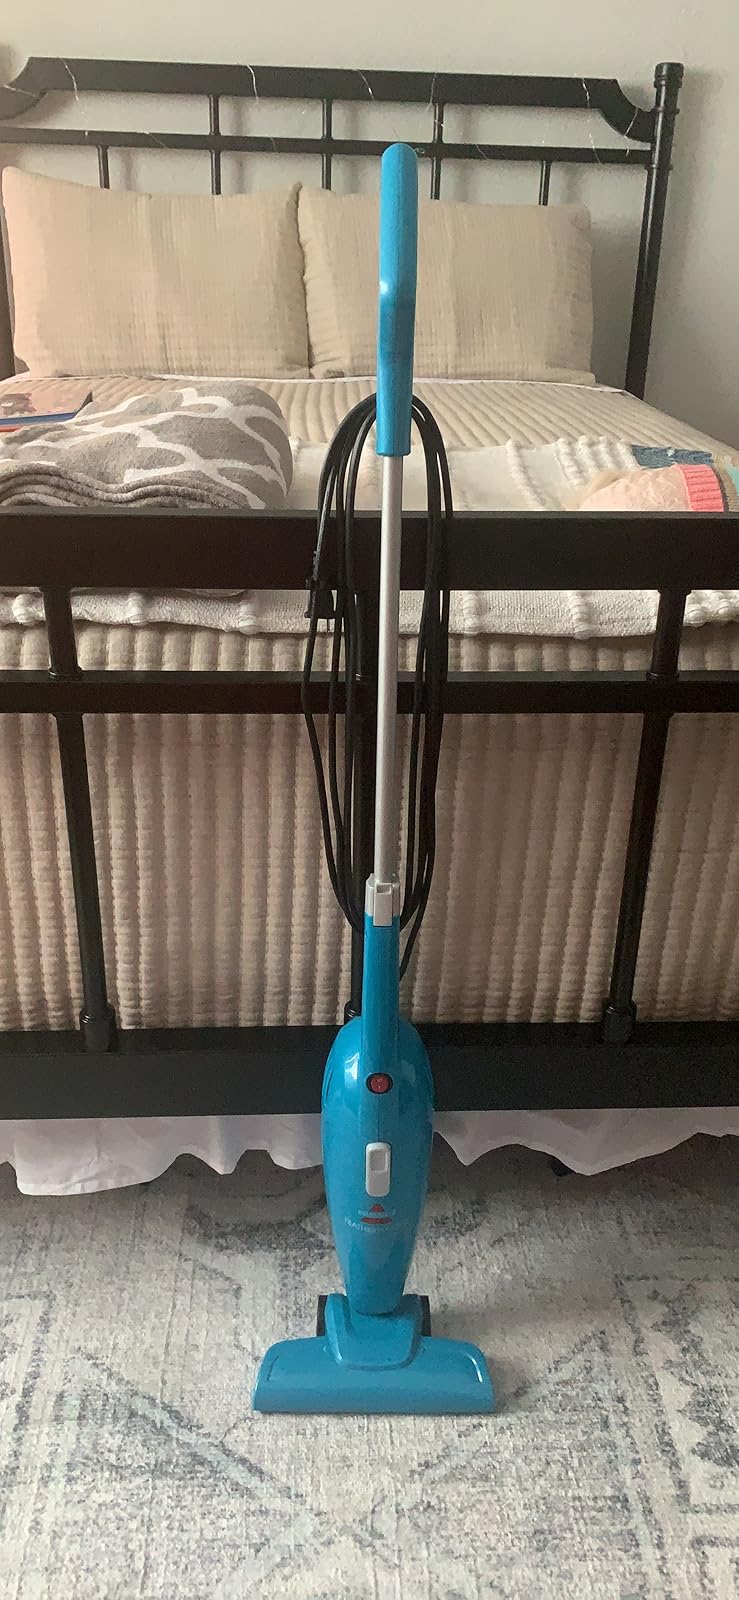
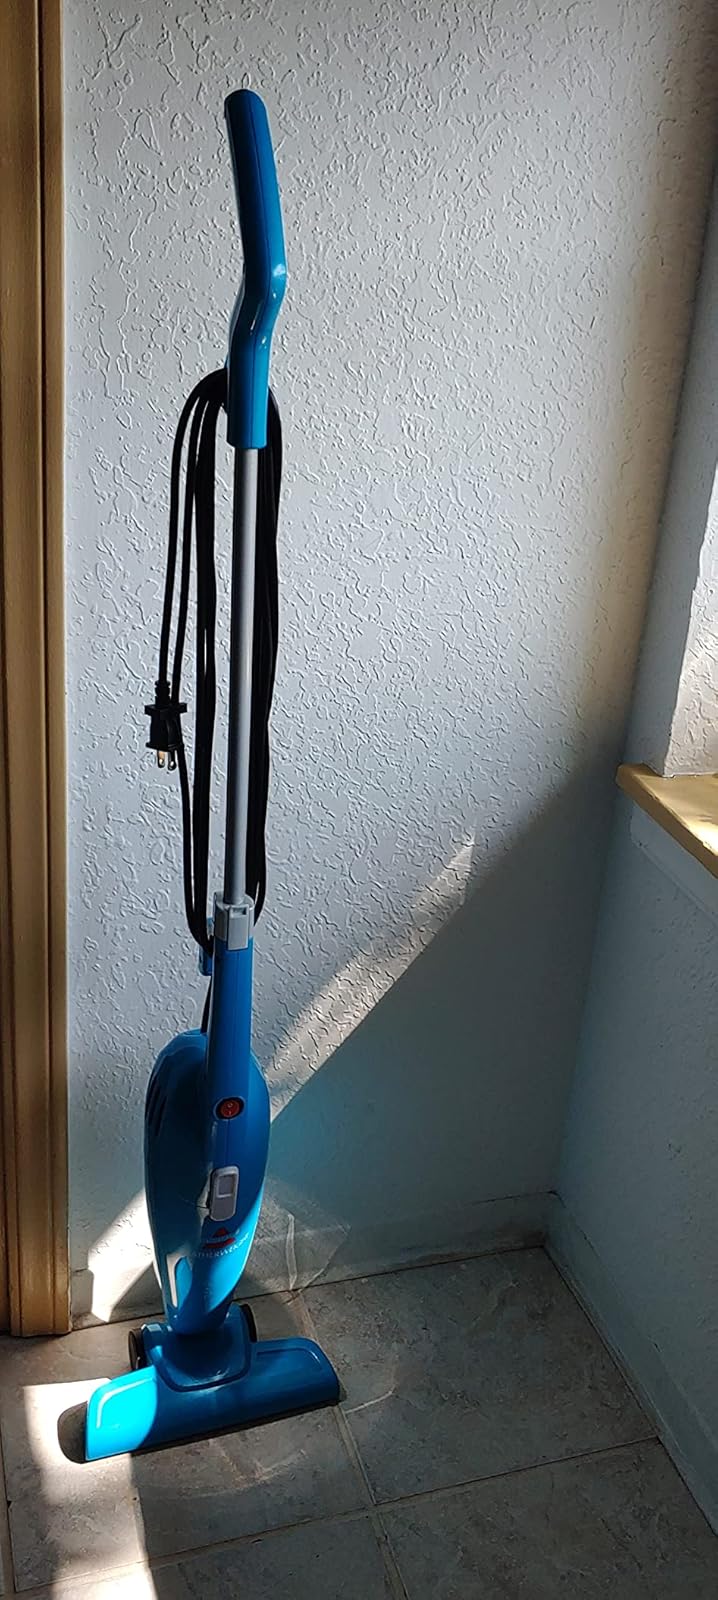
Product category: items_vacuum
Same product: yes